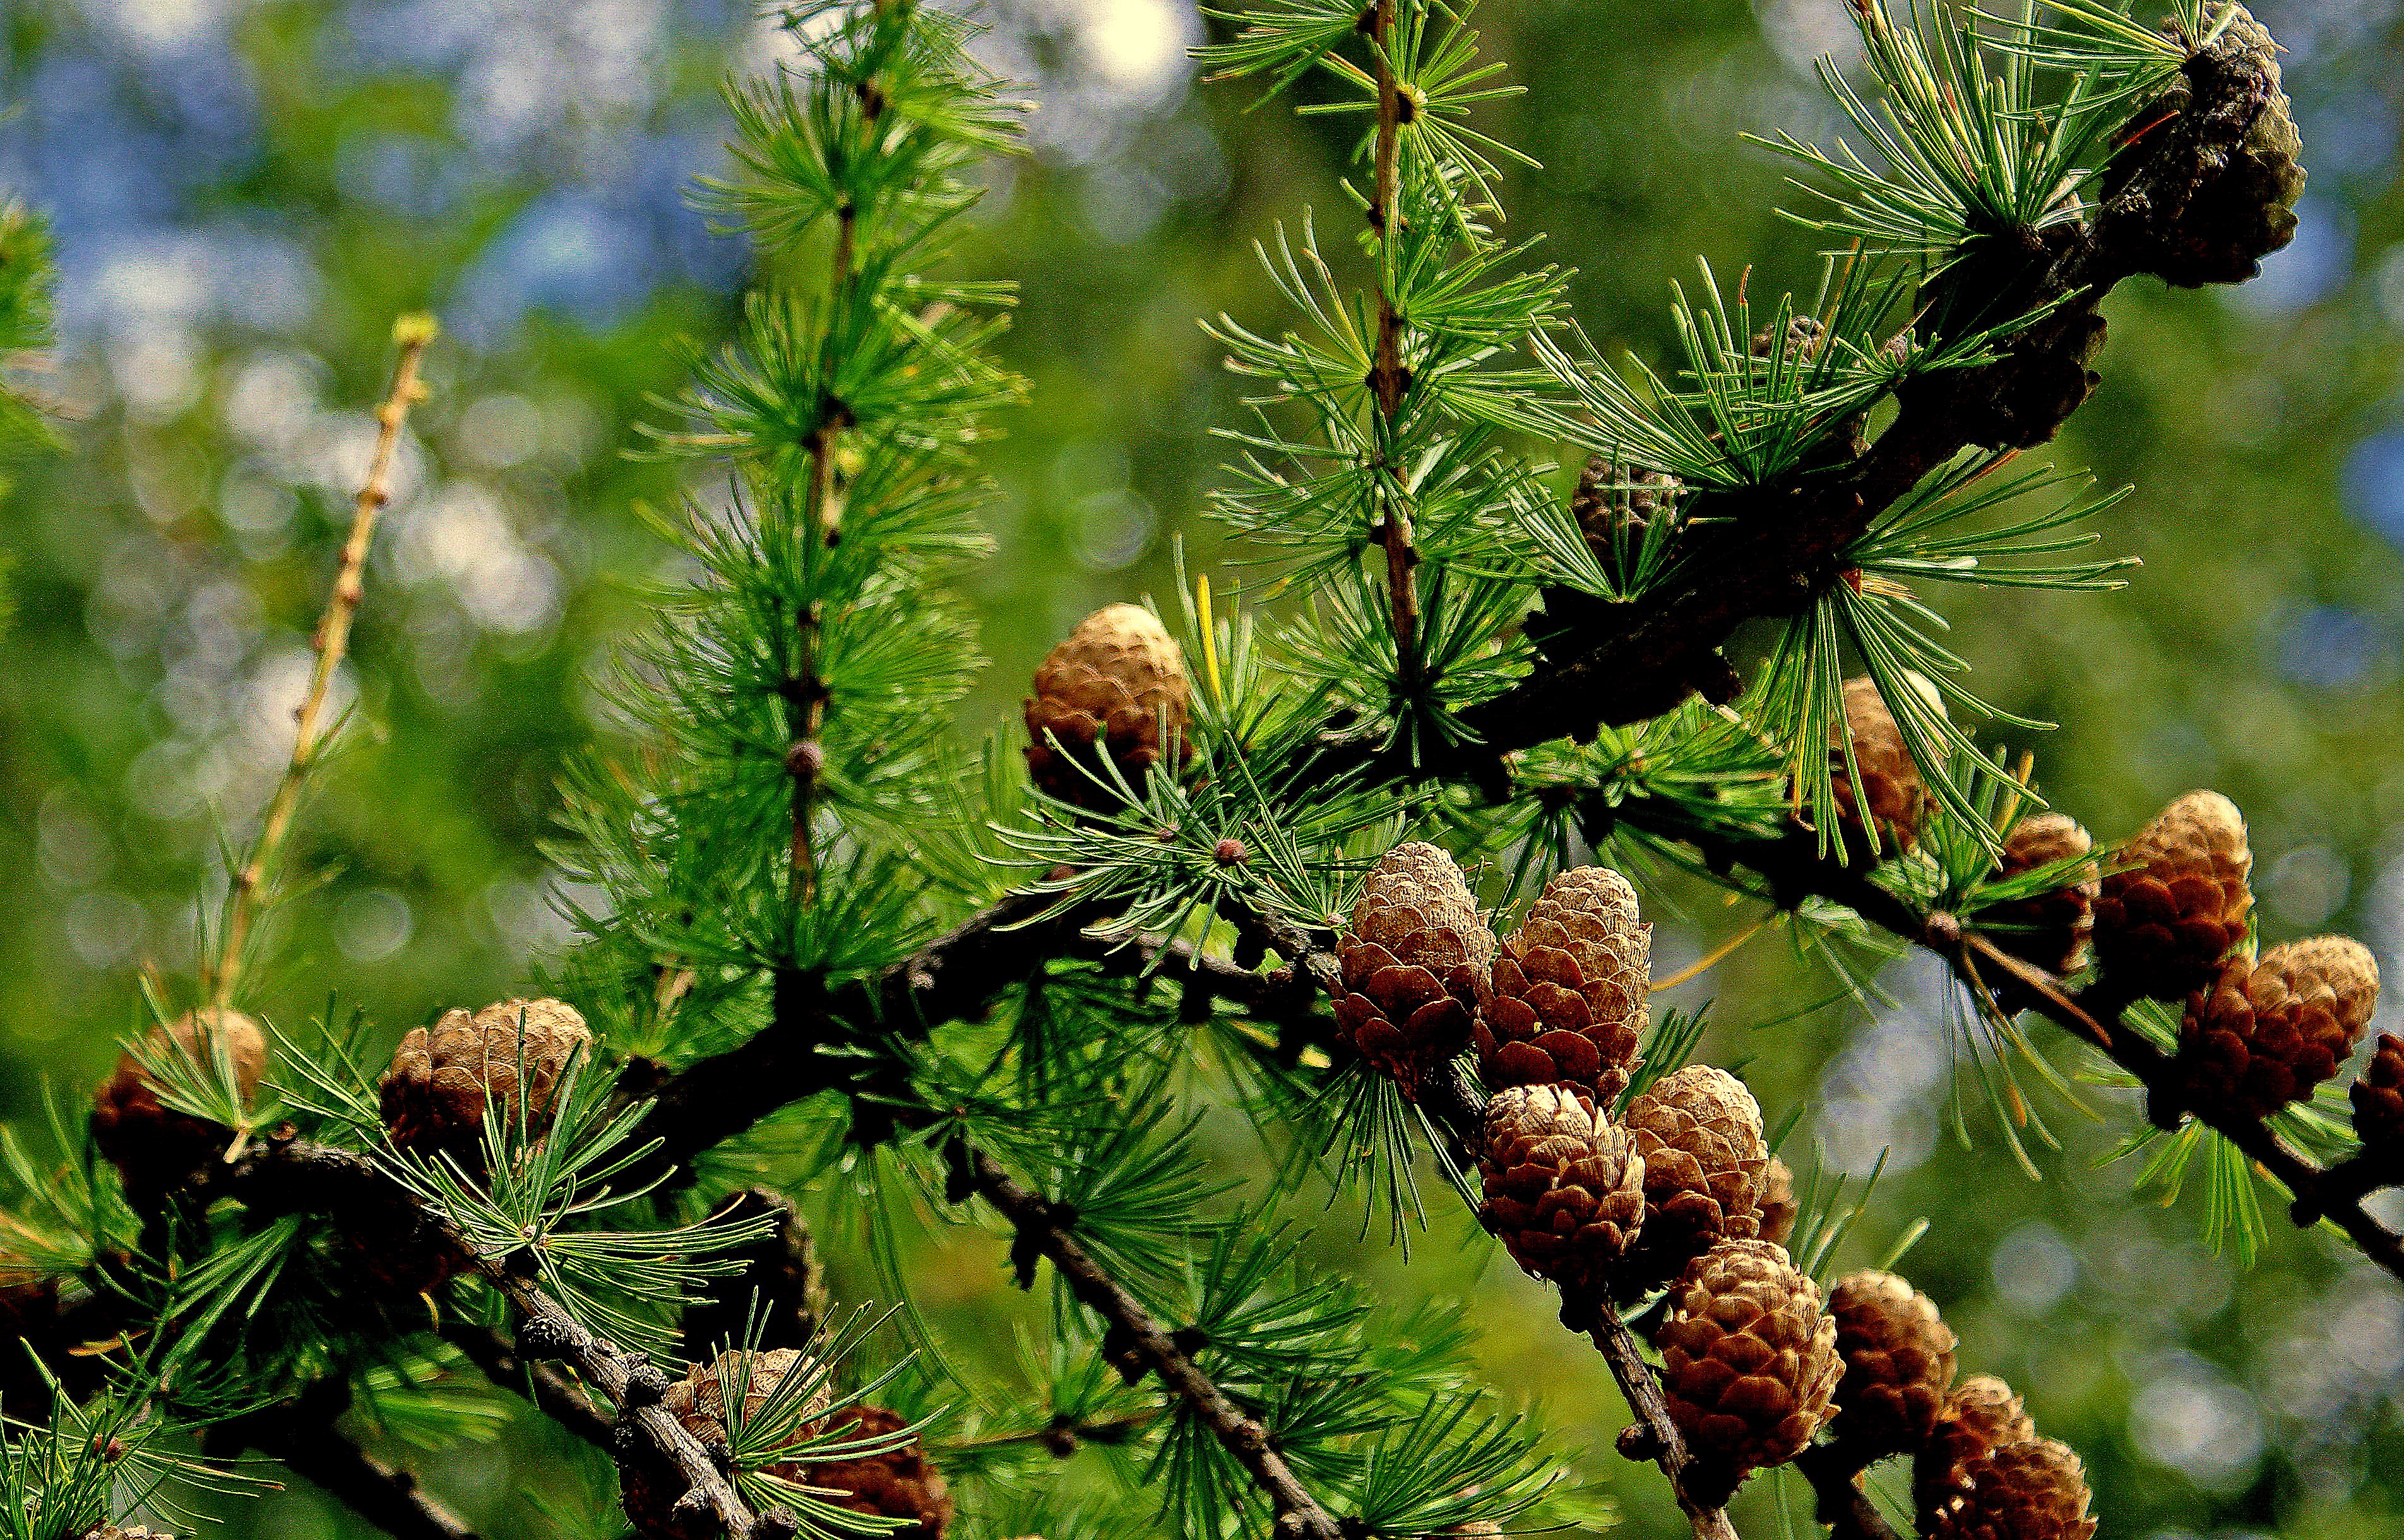
tree, nature, forest, branch, plant, leaf, flower, produce, evergreen, botany, fir, flora, fauna, conifer, spruce, shrub, cones, sprig, larch, macro photography, larch cones, larch needles, woody plant, land plant, larch tree name